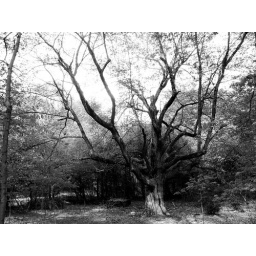
in black and white